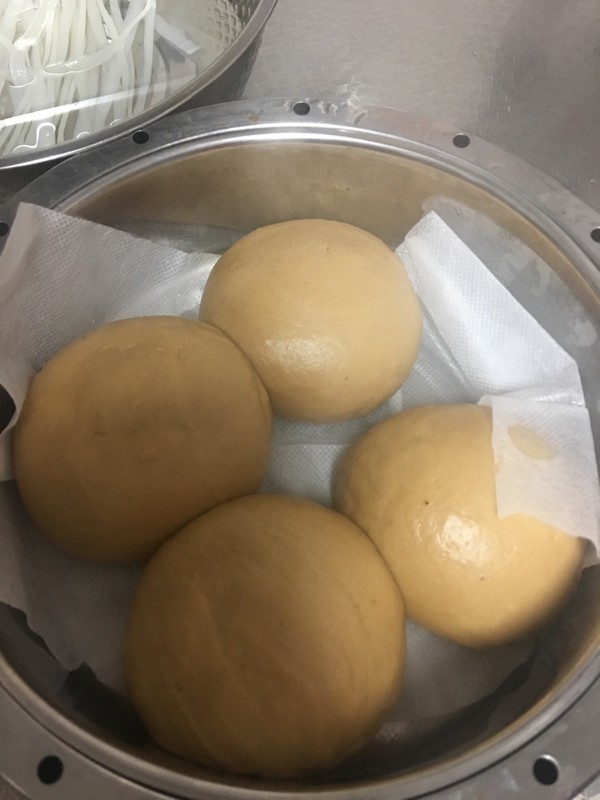
Label: trash